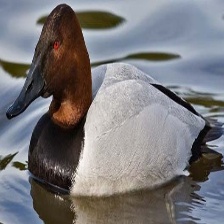
Species: CANVASBACK
Scientific name: AYTHYA VALISINERIA
ImageNet parent category: drake